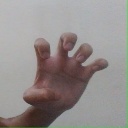
अक्षर: झ